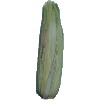
Label: corn_husk